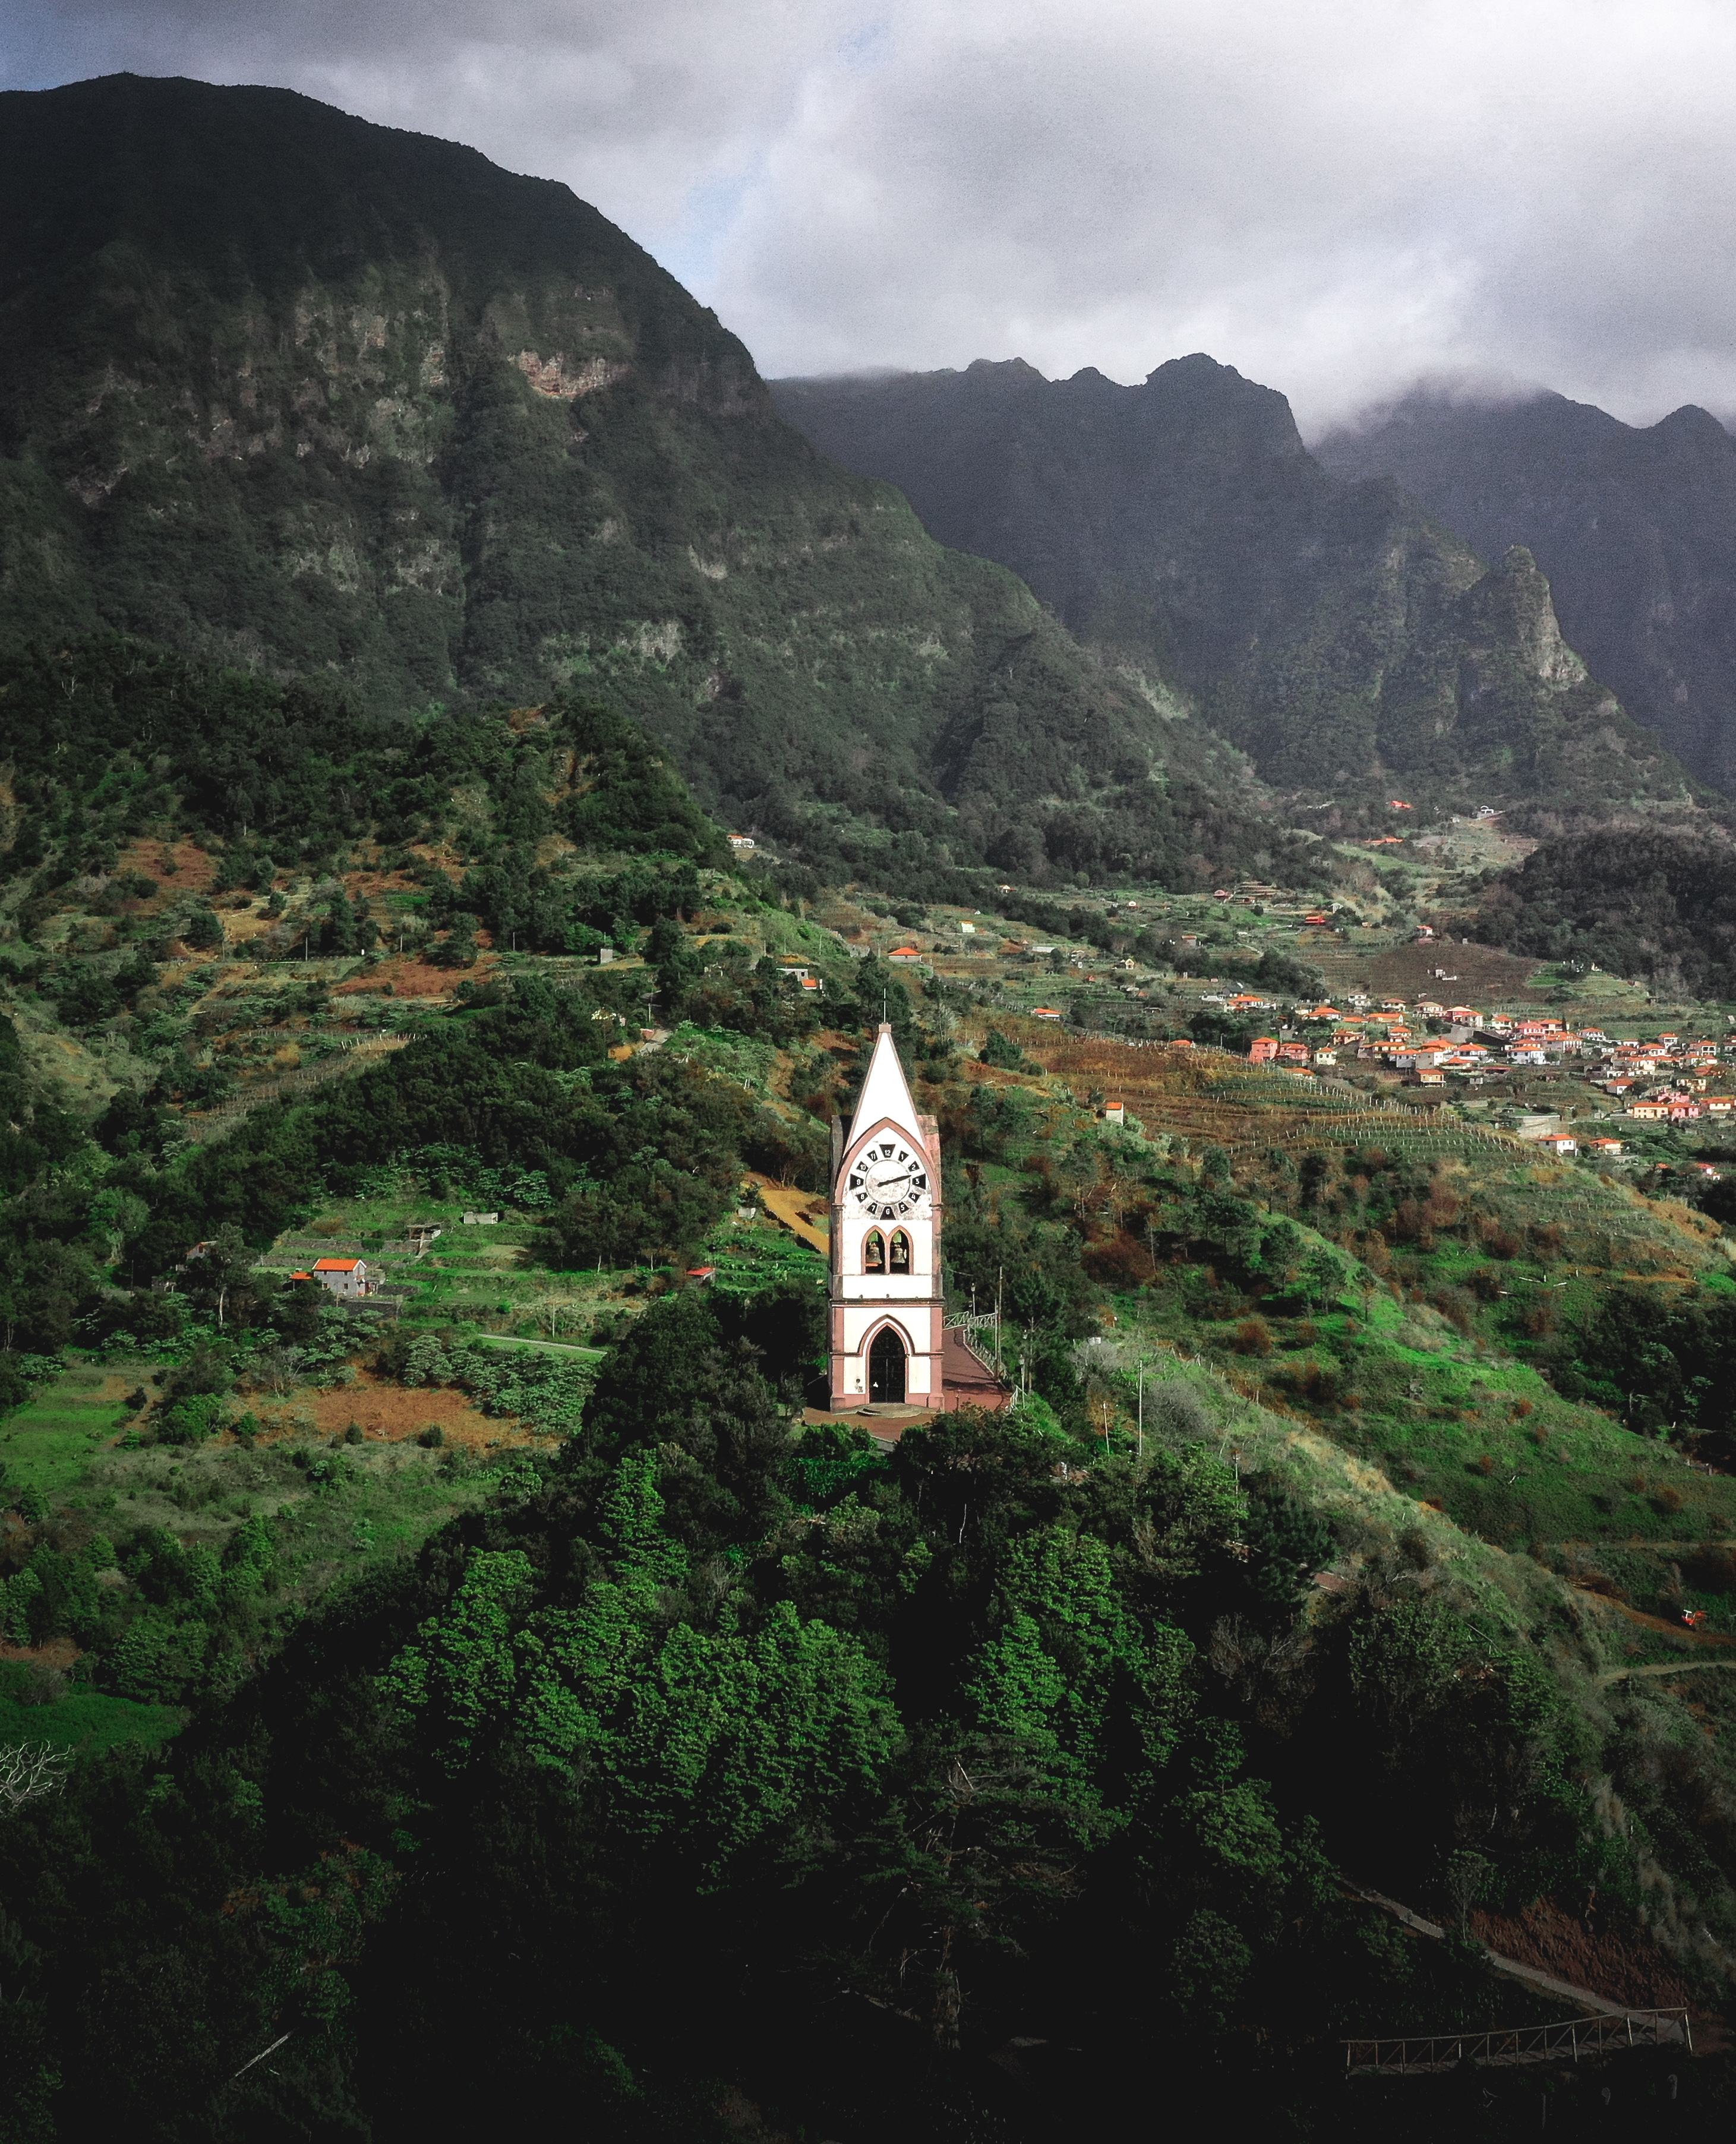
hill station, mountainous landforms, highland, mountain, green, sky, natural landscape, landmark, hill, tree, mount scenery, village, rural area, landscape, terrain, valley, forest, fell, tourism, house, world, tourist attraction, building, mountain village